Sweet and sour

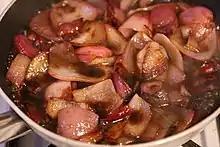
A saucepan of onion with agrodolce sauce

In South Korea, a sweet and sour meat dish known as "tangsuyuk" is one of the most popular Korean Chinese dishes. Made with either pork or beef, the bite-sized pieces are usually coated with potato/sweet potato starch/cornstarch or glutinous rice flour and double-fried in oil. The dish is served with sweet and sour sauce, typically made by boiling vinegar, sugar, and water with a variety of fruits and vegetables like carrot, cucumber, onion, wood ear mushroom, and pineapple. Starch slurry is used to thicken the sauce.